Water turbine

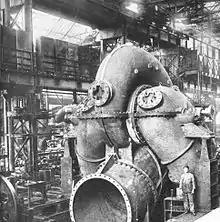
The construction of a Ganz water Turbo Generator in Budapest in 1886

Water wheels have been used for hundreds of years for industrial power. Their main shortcoming is size, which limits the flow rate and head that can be harnessed. The migration from water wheels to modern turbines took about one hundred years. Development occurred during the Industrial Revolution, using scientific principles and methods. They also made extensive use of new materials and manufacturing methods developed at the time.